Martin Bencher

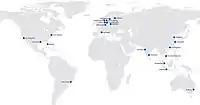
Map of Martin Bencher offices worldwide

Martin Bencher (Scandinavia) A/S is a Scandinavian shipping and freight forwarding company, which was founded in the United Kingdom in 1881.